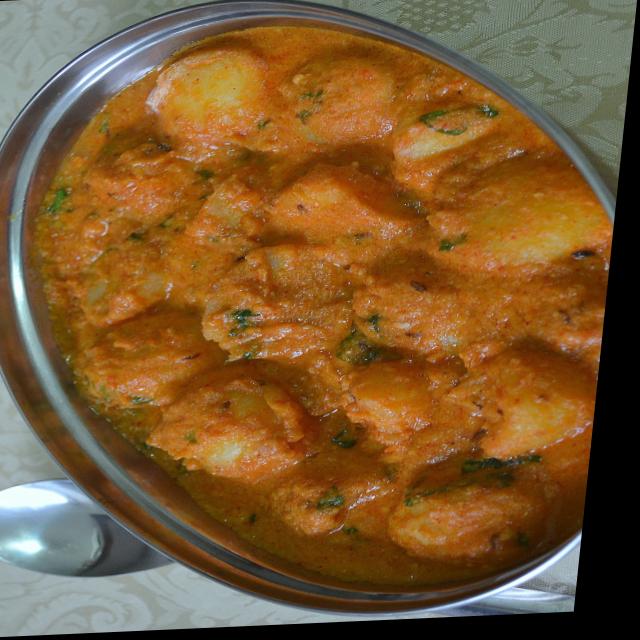
Dish: dum_aloo